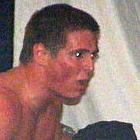
Age: 20